The Prodigal (1983 film)

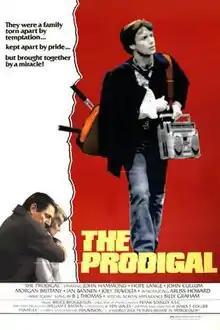
Theatrical release poster

The Prodigal is a 1983 film directed by . It is a retelling of the story of the prodigal son and stars John Hammond, Hope Lange, John Cullum, Morgan Brittany, Ian Bannen, Joey Travolta, and Arliss Howard.